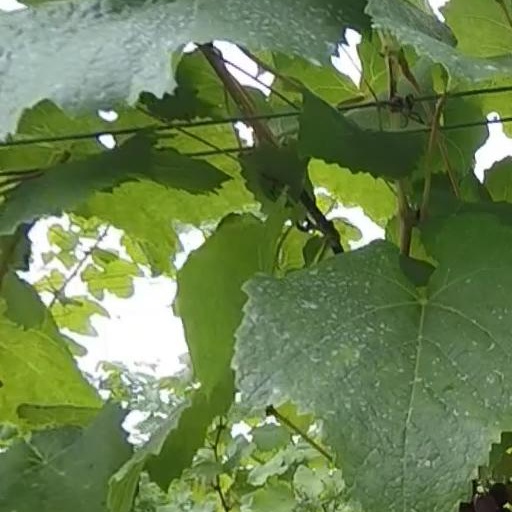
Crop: grape